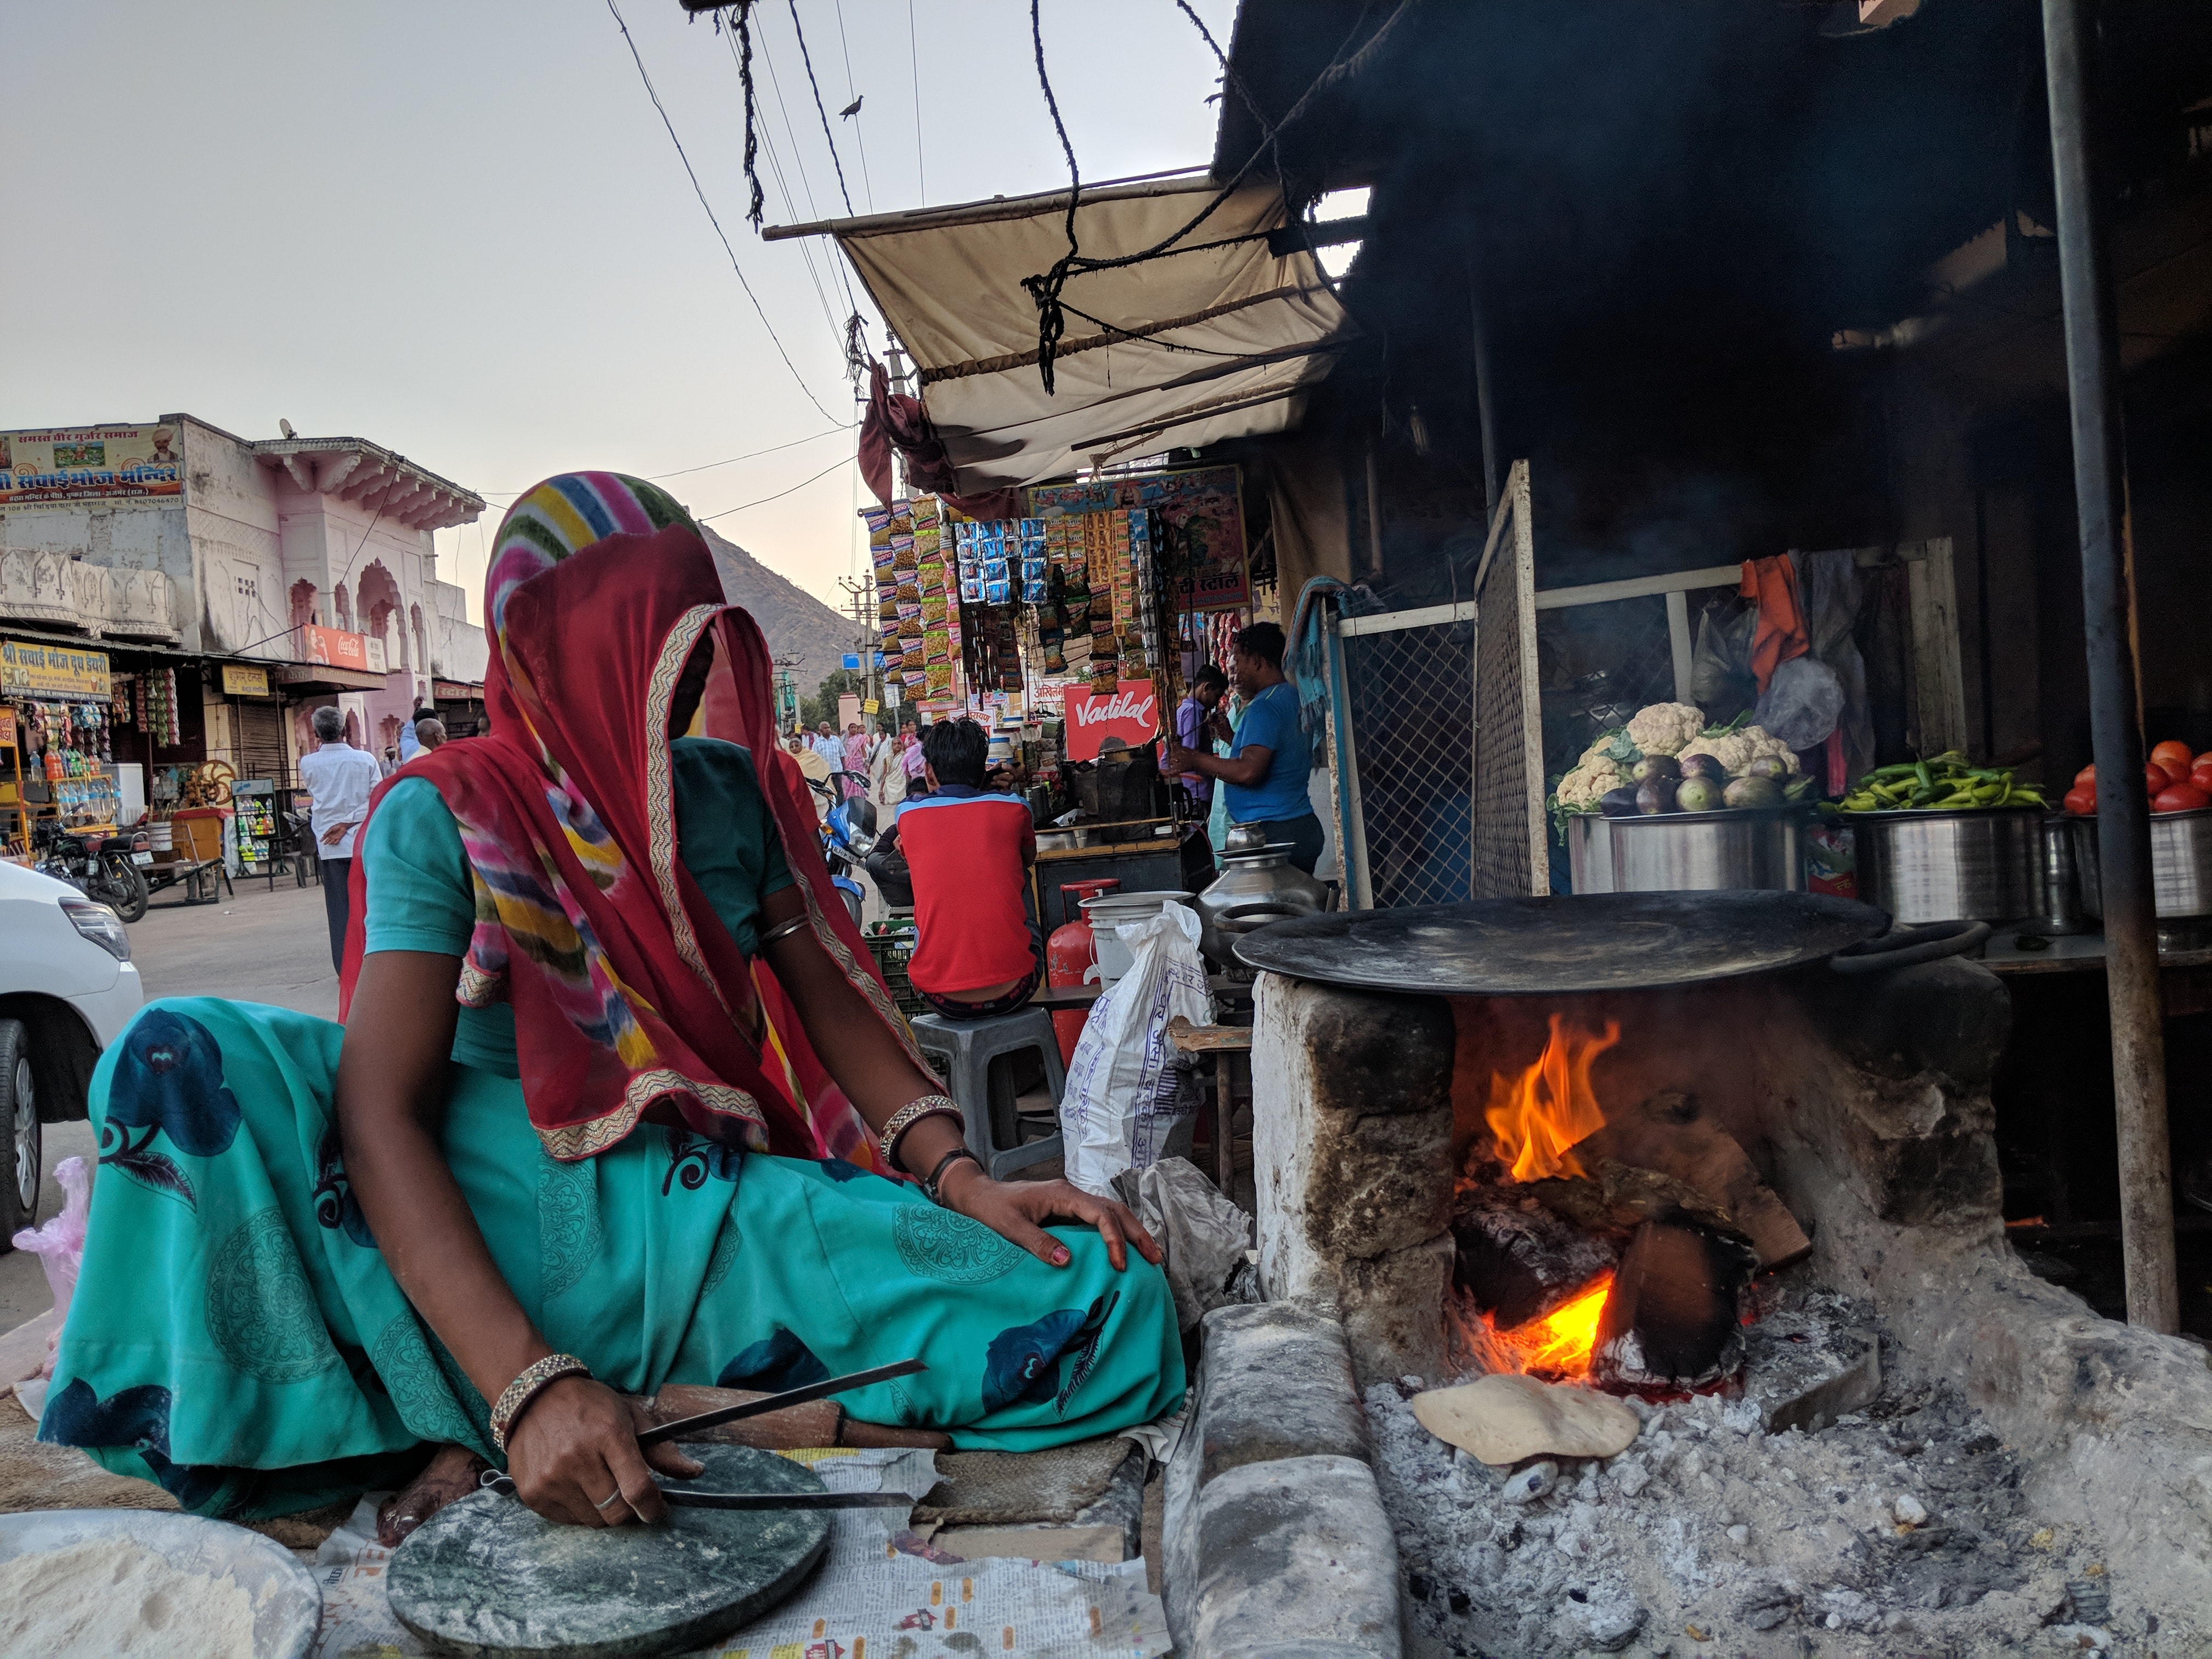
people, temple, vacation, heat, market, tourism, street